Margaret Thatcher

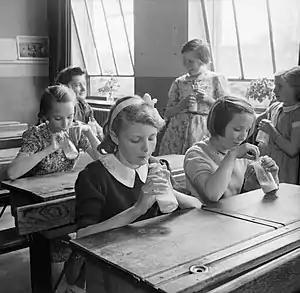
Thatcher abolished free milk for children aged 7–11 ("pictured" in 1971 as her predecessor had done for older children in 1968.

The Conservative Party, led by Edward Heath, won the 1970 general election, and Thatcher was appointed to the Cabinet as Secretary of State for Education and Science. Thatcher caused controversy when, after only a few days in office, she withdrew Labour's Circular 10/65, which attempted to force comprehensivisation, without going through a consultation process. She was highly criticised for the speed at which she carried this out. Consequently, she drafted her own new policy (Circular 10/70), which ensured that local authorities were not forced to go comprehensive. Her new policy was not meant to stop the development of new comprehensives; she said: "We shall [...] expect plans to be based on educational considerations rather than on the comprehensive principle."